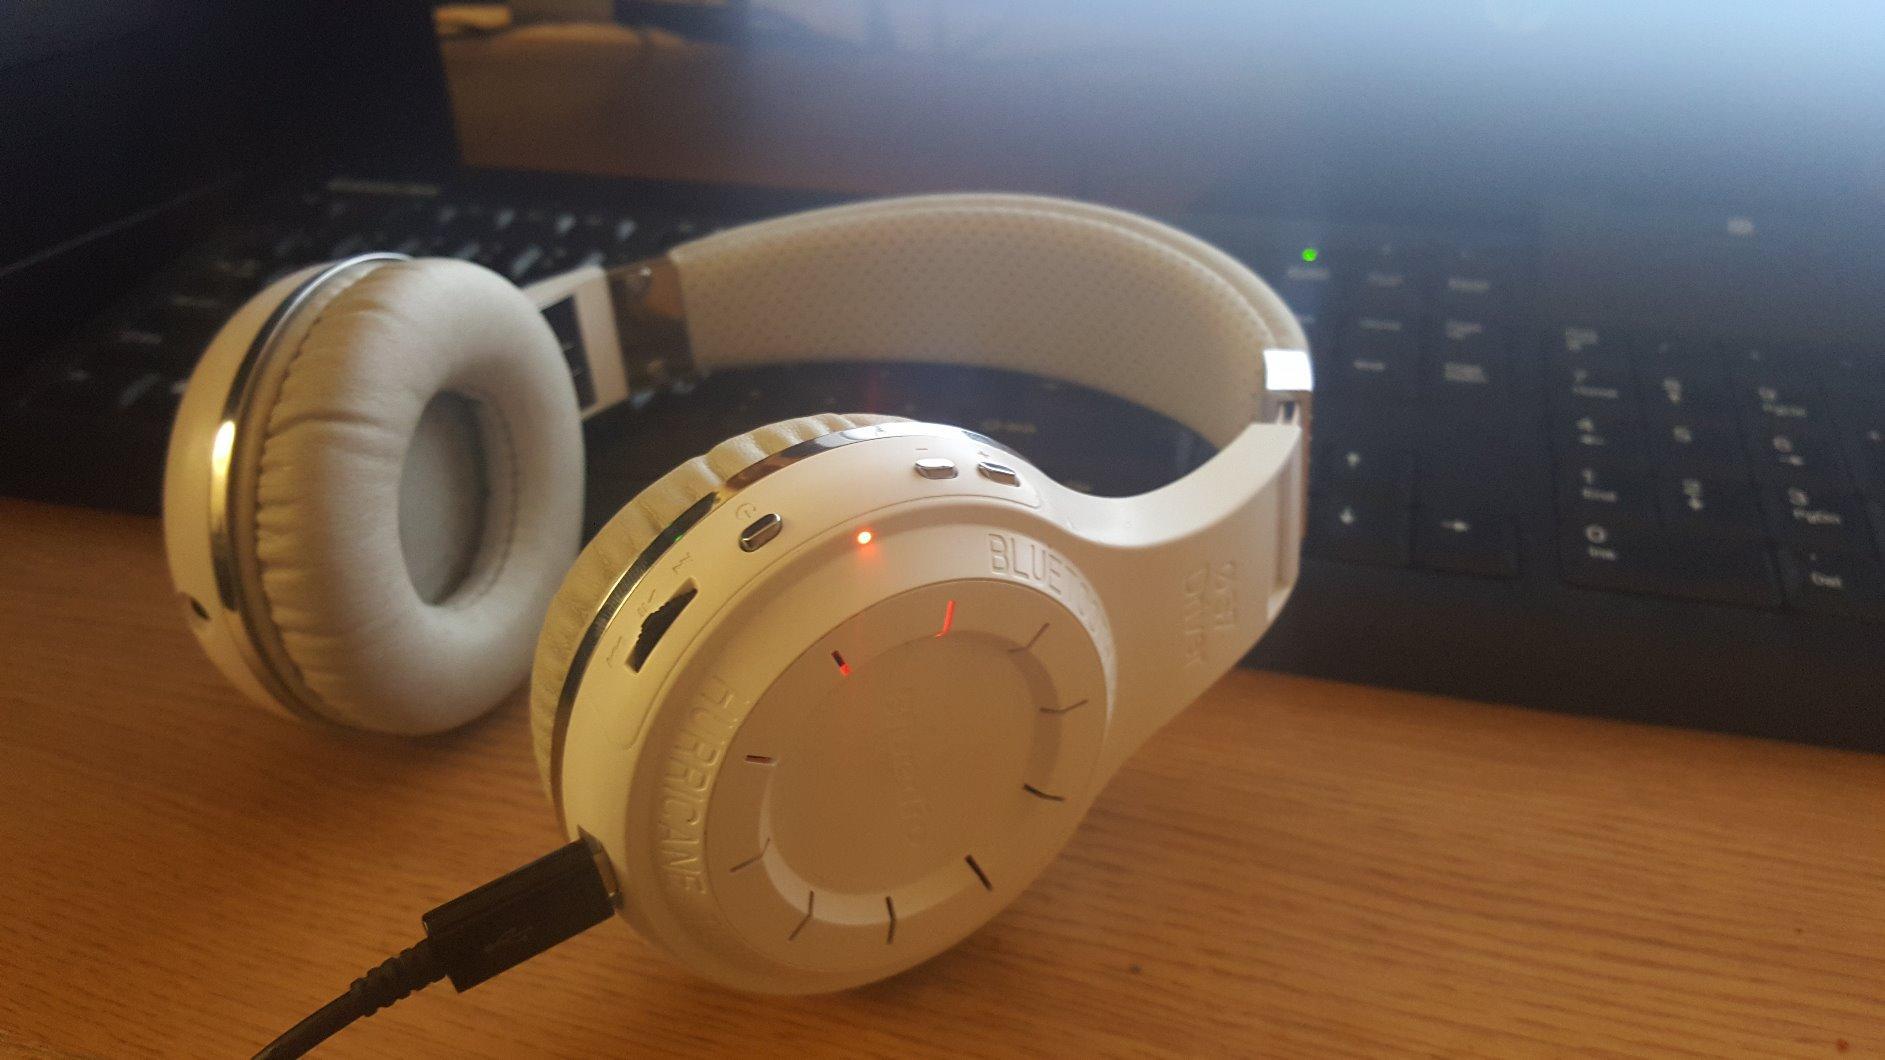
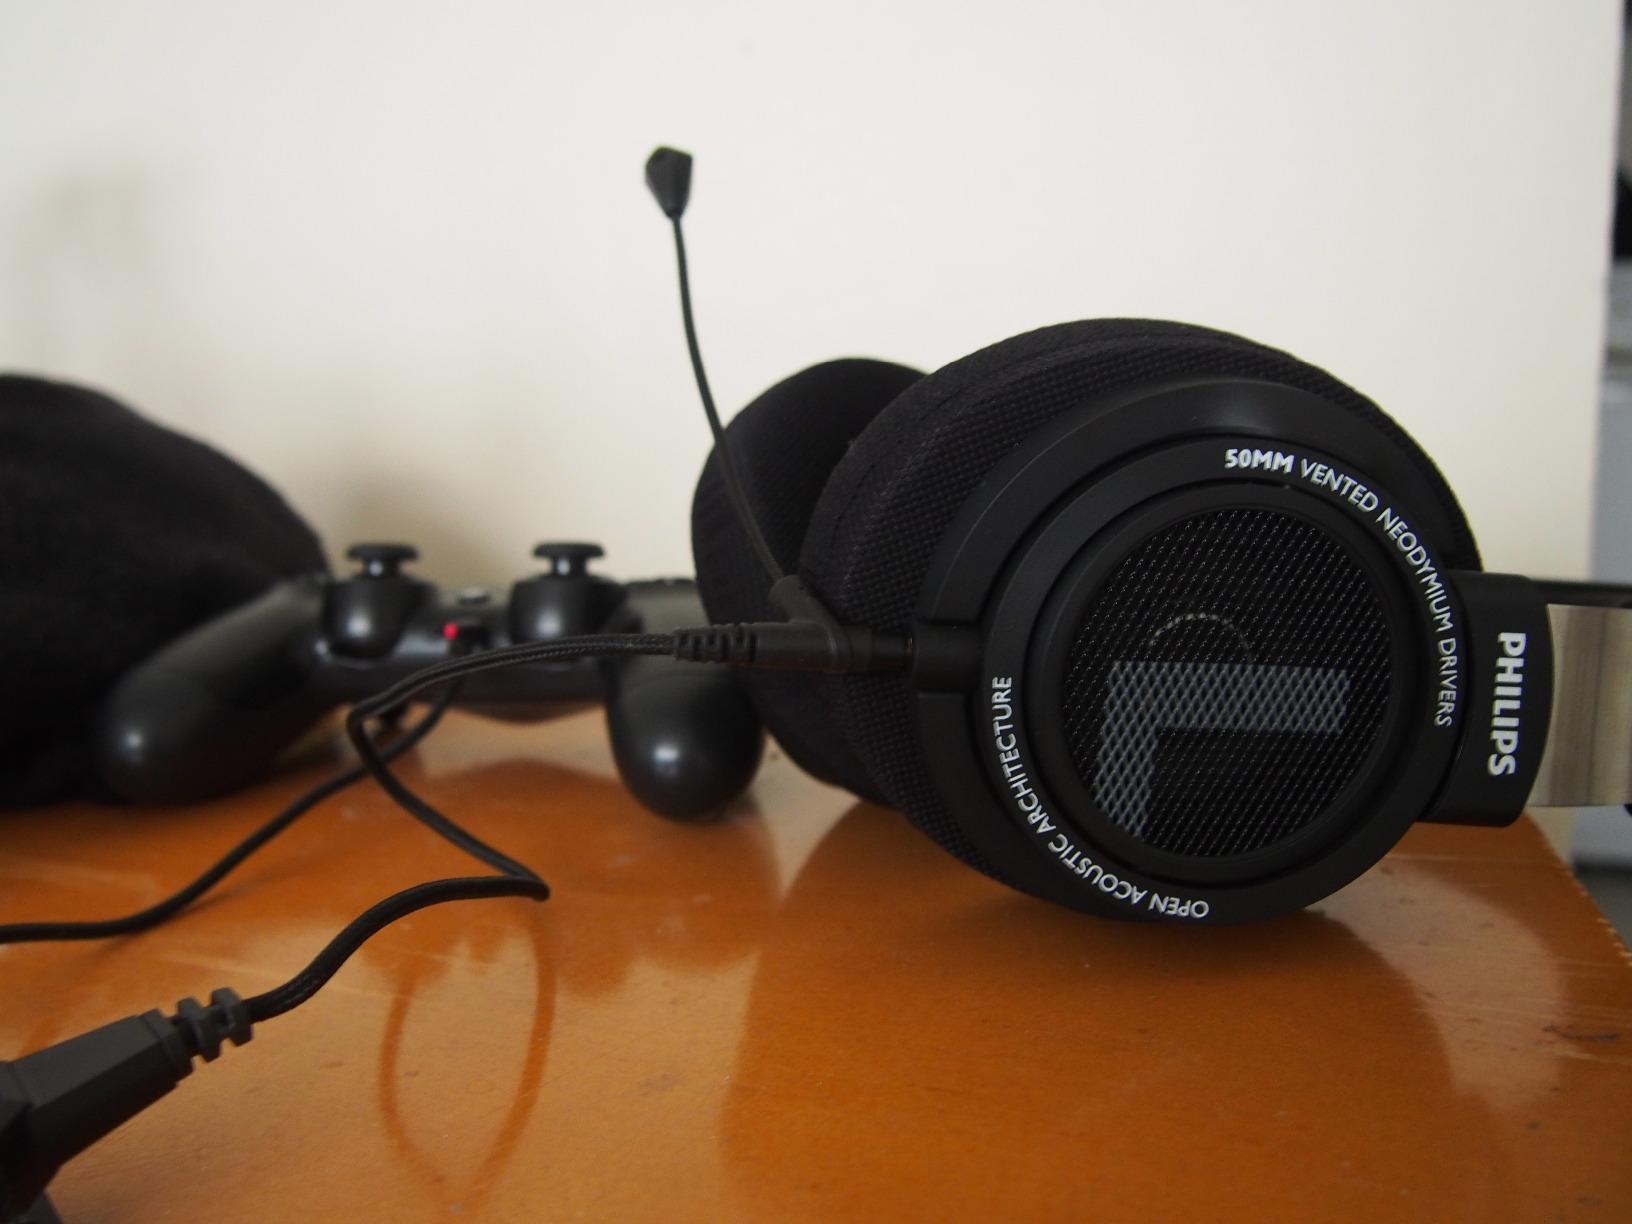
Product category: headphones
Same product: no